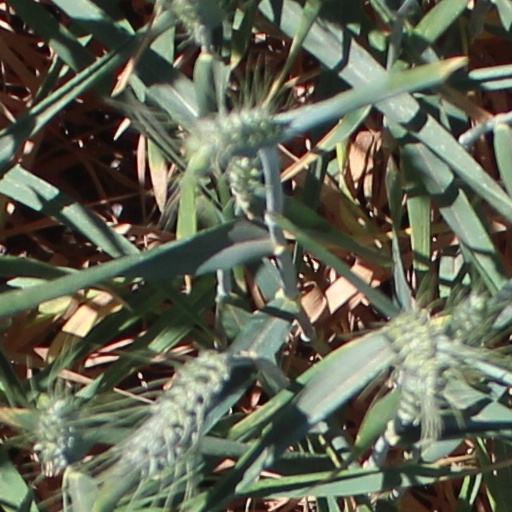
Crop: wheat